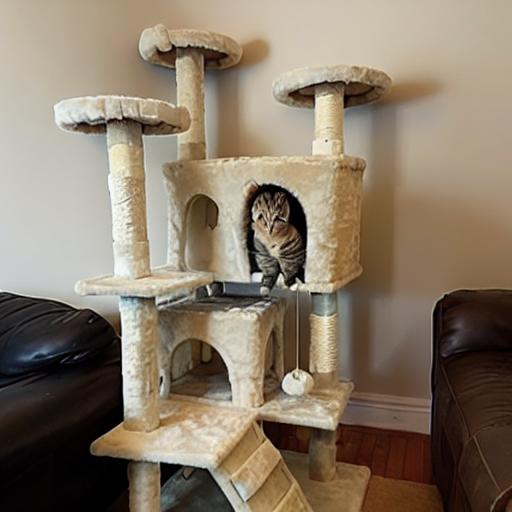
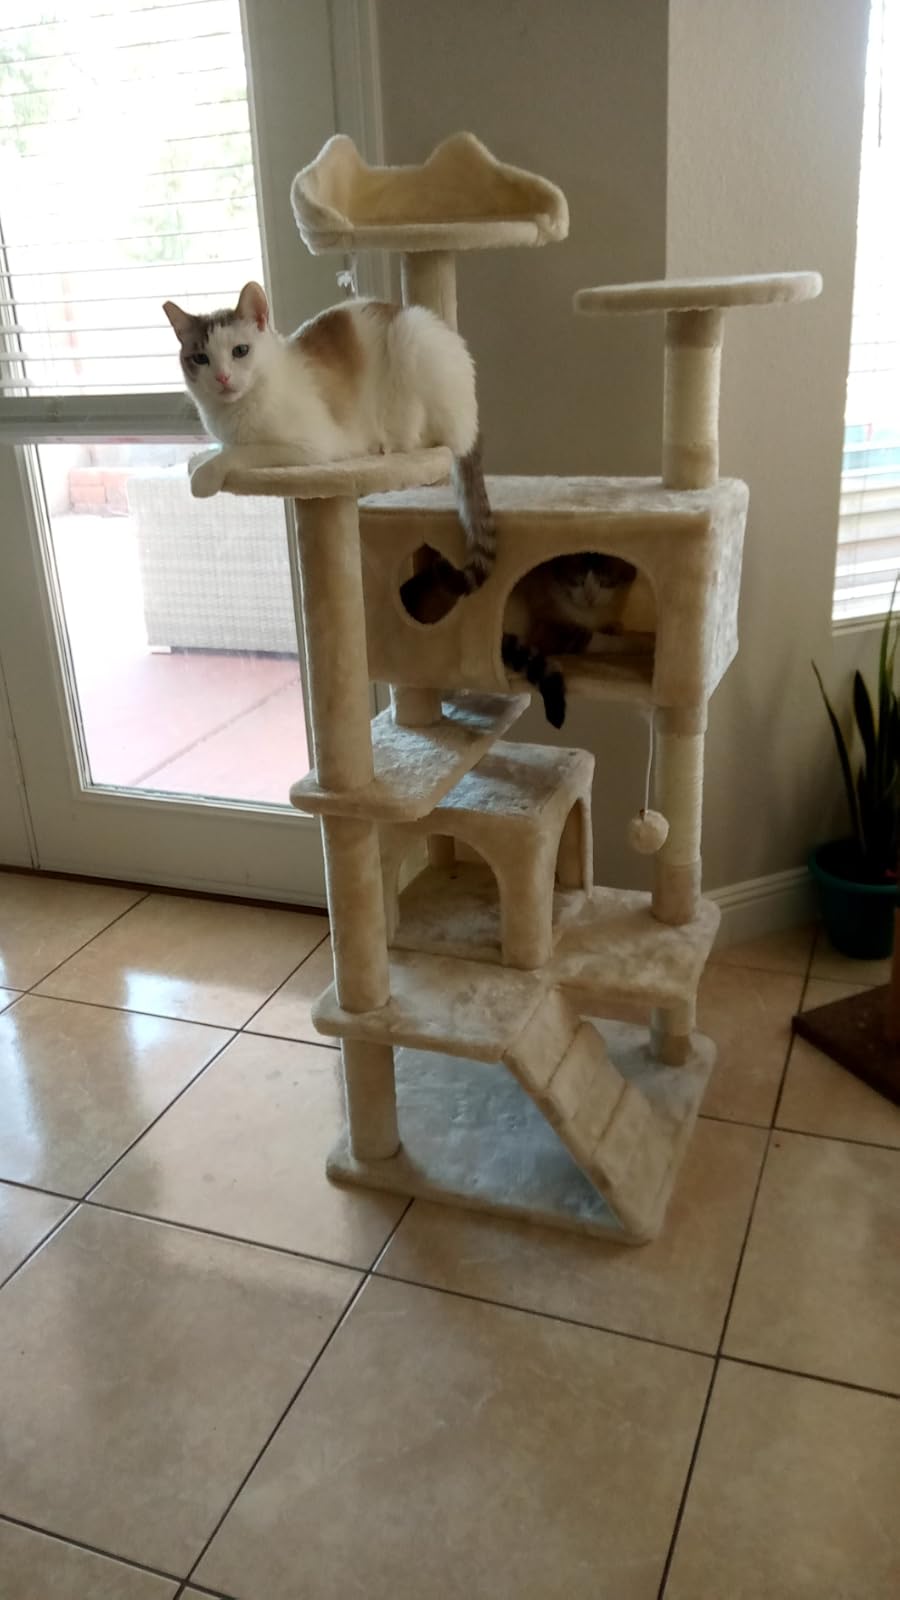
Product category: items_cat tree
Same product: no